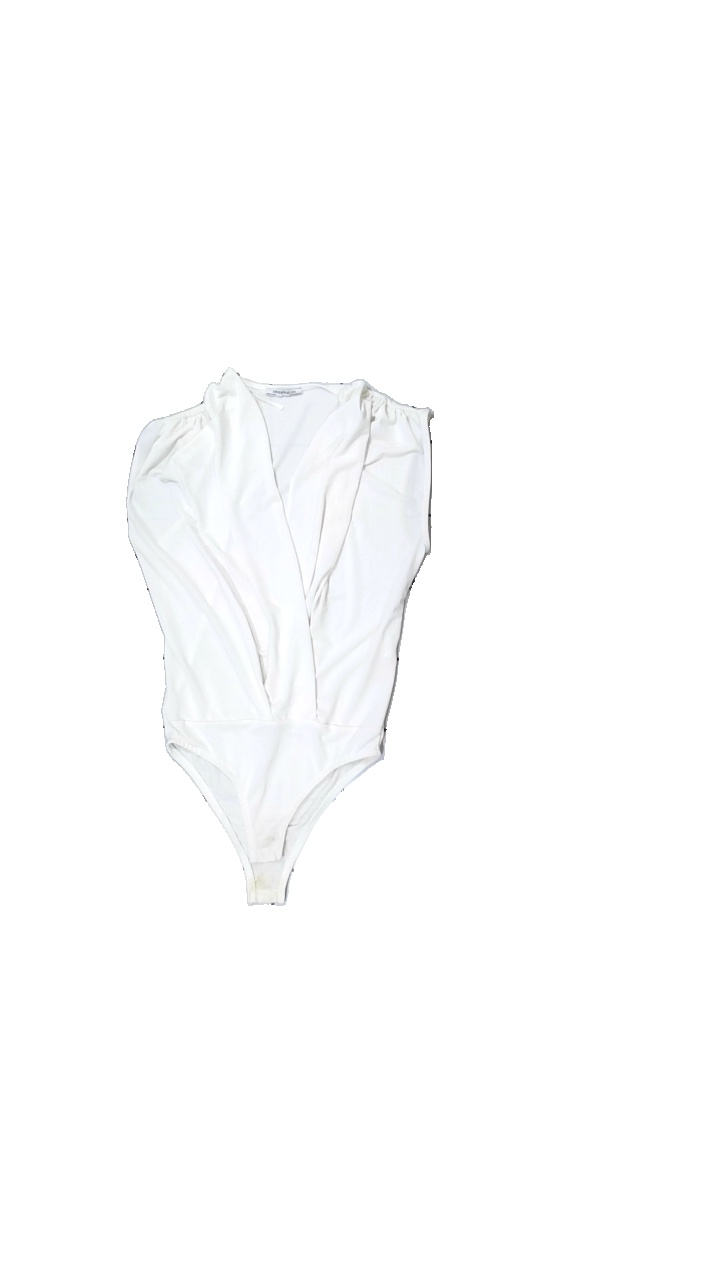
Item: Tank Top (Ladies)
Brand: Zara
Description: Body
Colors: White
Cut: V-collar
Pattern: Other
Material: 100% polyester
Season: All
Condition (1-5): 2
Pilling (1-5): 5
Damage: gula fläckar
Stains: Minor
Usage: Recycle
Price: <50